Åsnes Church

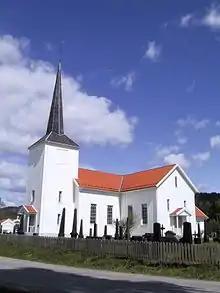
View of the church

Åsnes Church is a parish church of the Church of Norway in Åsnes Municipality in Innlandet county, Norway. It is located in the village of Flisa. It is the church for the Åsnes parish which is part of the Solør, Vinger og Odal prosti (deanery) in the Diocese of Hamar. The white, wooden church was built in a cruciform design in 1744 using plans drawn up by an unknown architect. The church seats about 400 people.